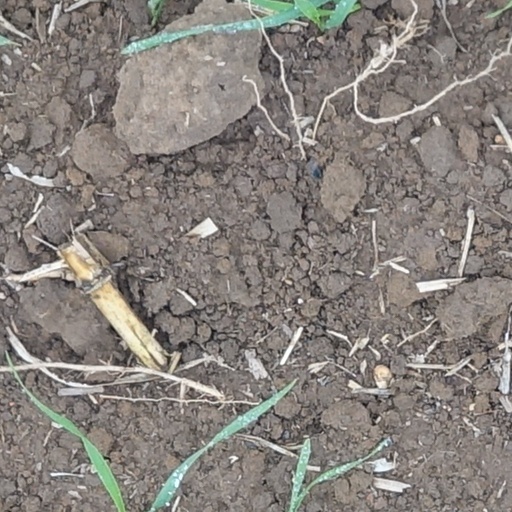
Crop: wheat